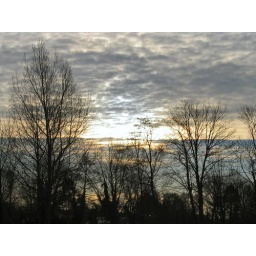
These are the trees next to the mill, in winter, when the sun sets on a clear day